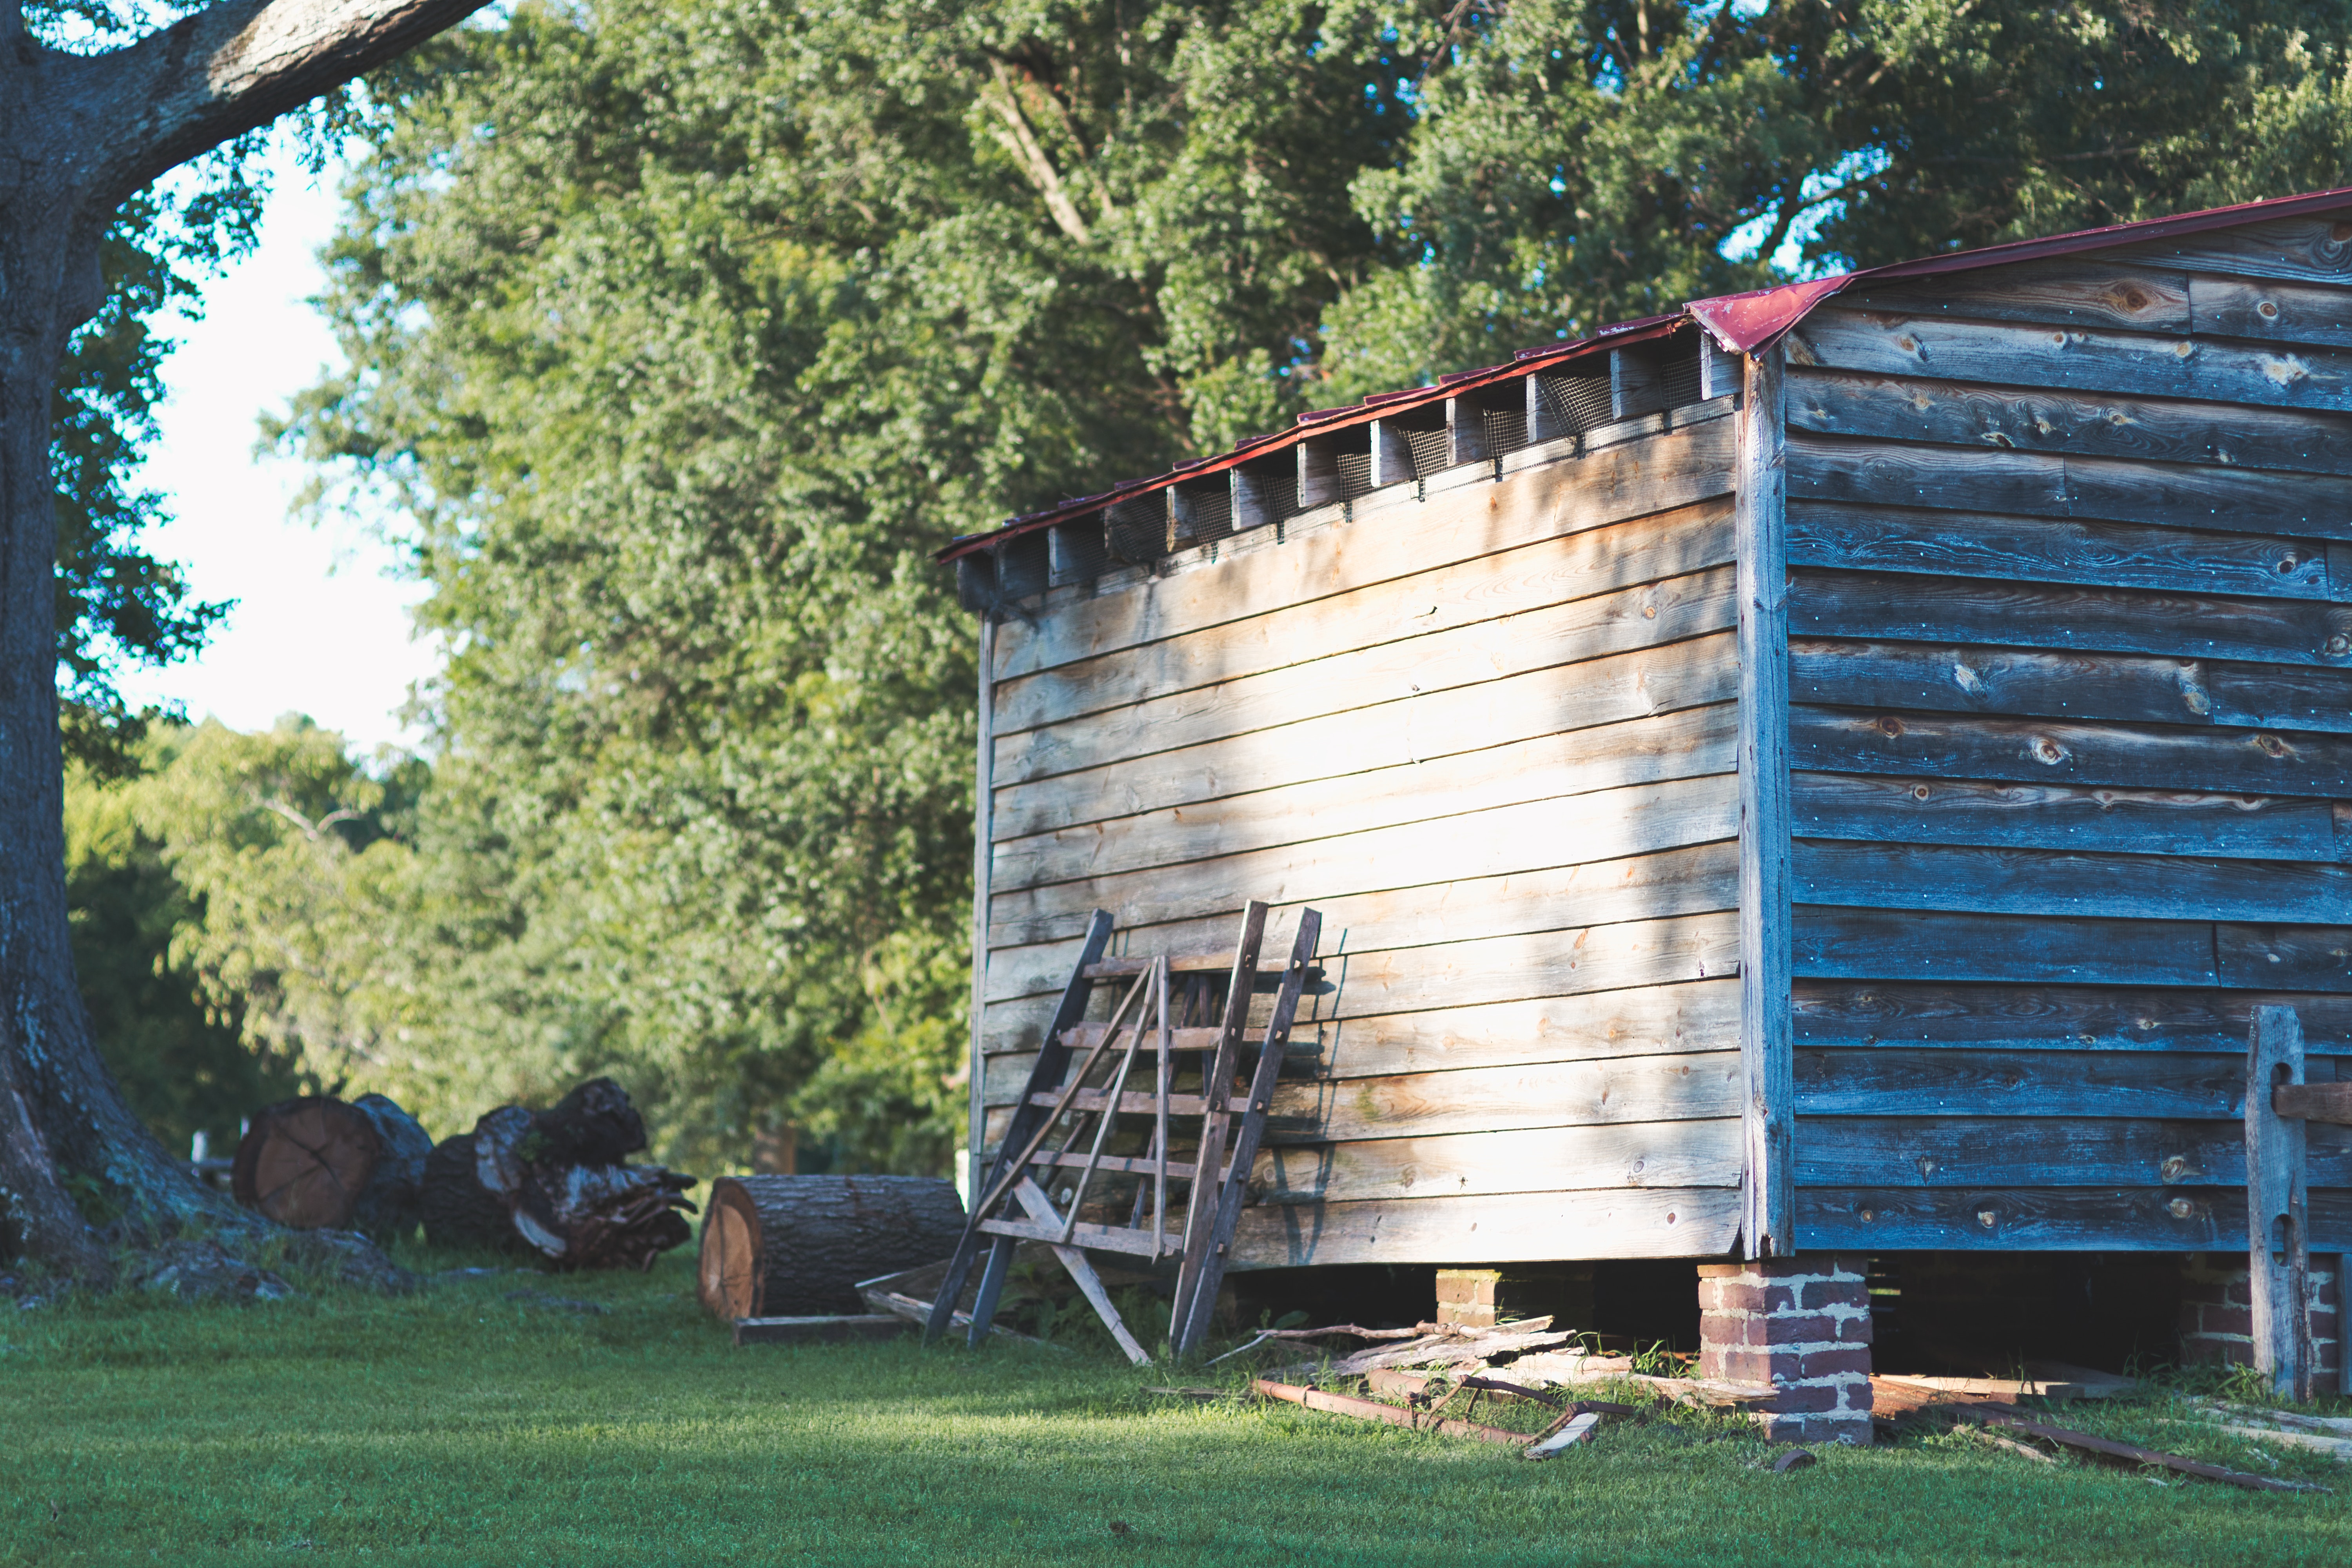
house, tree, grass, log cabin, shed, architecture, building, rural area, siding, wood, home, plant, land lot, barn, garden buildings